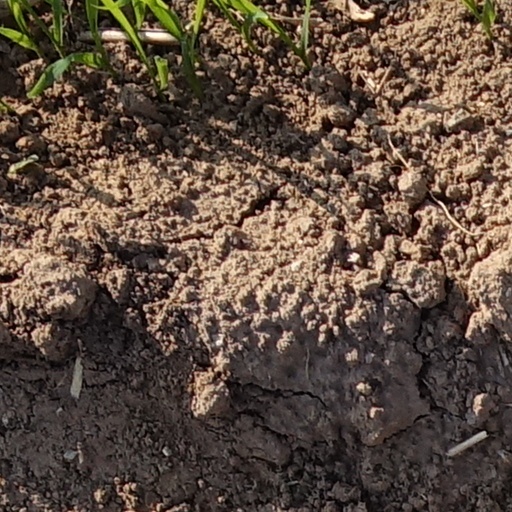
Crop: wheat